Stephen McNallen

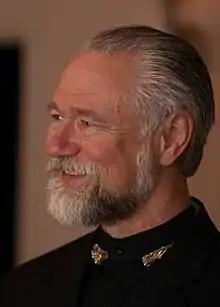
McNallen in 2005

Stephen Anthony McNallen (born October 15, 1948) is an American proponent of Heathenry, a modern Pagan new religious movement, and a white nationalist activist. He founded the Asatru Folk Assembly (AFA), which he led from 1994 until 2016, having previously been the founder of the Viking Brotherhood and the Asatrú Free Assembly.